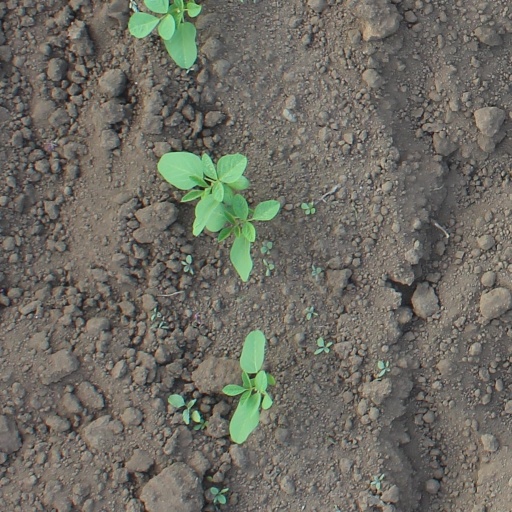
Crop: soybean